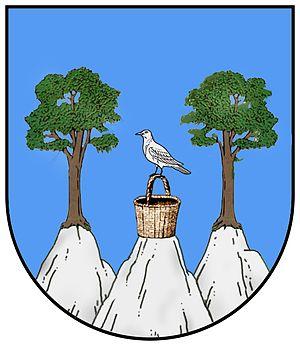
La famille Cavagnis est une famille patricienne de Venise, originaire de Bergame.